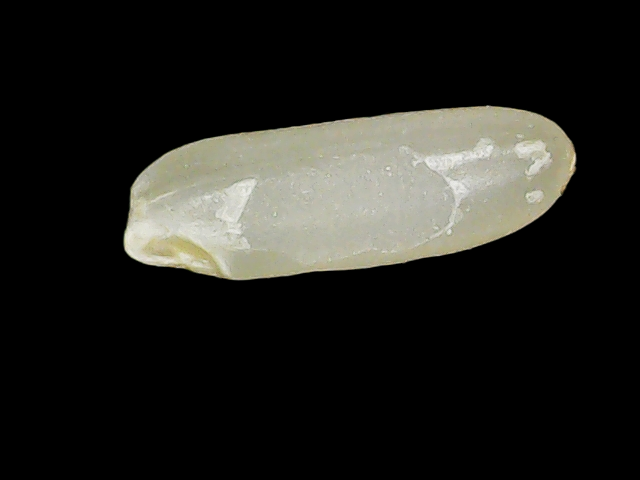
Rice variety: Binadhan24